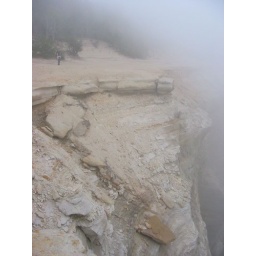
Nathon on the beach on top of cliffs 200 feet above water Lake Superior